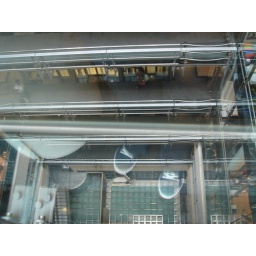
glass elevator in the london office with a reflection of my feet